Edinburgh Vaults

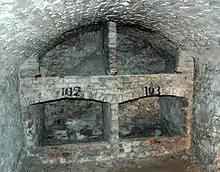
One of the vaults used as storage space

The Edinburgh Vaults or South Bridge Vaults are a series of chambers formed in the nineteen arches of the South Bridge in Edinburgh, Scotland. South Bridge was part of the South Bridge Act 1785 and was completed in 1788. For around 30 years, the vaults were used to house taverns, workshops for cobblers and other tradesmen, as well as storage space for said merchants. In later years, the vaults were a hotspot for the homeless and for criminal activity such as illegal gambling taverns, illegal whisky distillery and, according to rumour, bodysnatchers stored corpses there overnight. There is however no proof that the serial killers Burke and Hare ever used the vaults.